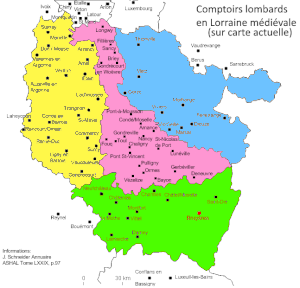
Lieux ayant eu un comptoir lombard au XIVème siècle
Bruyères est une commune française située dans le département des Vosges en région Grand Est.
L’histoire de Bruyères commence réellement aux XIIᵉ – XIIIᵉ siècles avec l’érection d’un château-fort exigée par le duc de Lorraine pour assurer ses fonctions d’avoué de l’Insigne Église collégiale et séculière de Saint-Pierre à Remiremont et avec l’octroi de la charte de Beaumont aux bourgeois de la ville en 1263. De la chastellerie initiale évoquée dans les actes en 1285 se dégagent progressivement un bourg et un faubourg à vocation commerçante qui devient une circonscription à la fois administrative et judiciaire en tant que chef-lieu de prévôté, puis de bailliage pendant l’Ancien Régime lorrain et français. Le destin de Bruyères est lié à l’histoire du duché de Lorraine de sa création jusqu’à l’annexion par la France en 1766 : le sud-est du territoire lorrain est en effet resté sans discontinuité dans le domaine ducal jusqu’à la disparition du duché de Lorraine et de Bar. Devenue chef-lieu de district pendant la période révolutionnaire, puis de canton à partir de 1795, la ville de Bruyères vit au même rythme que les autres petites et moyennes communes de la région sans s’en distinguer particulièrement.